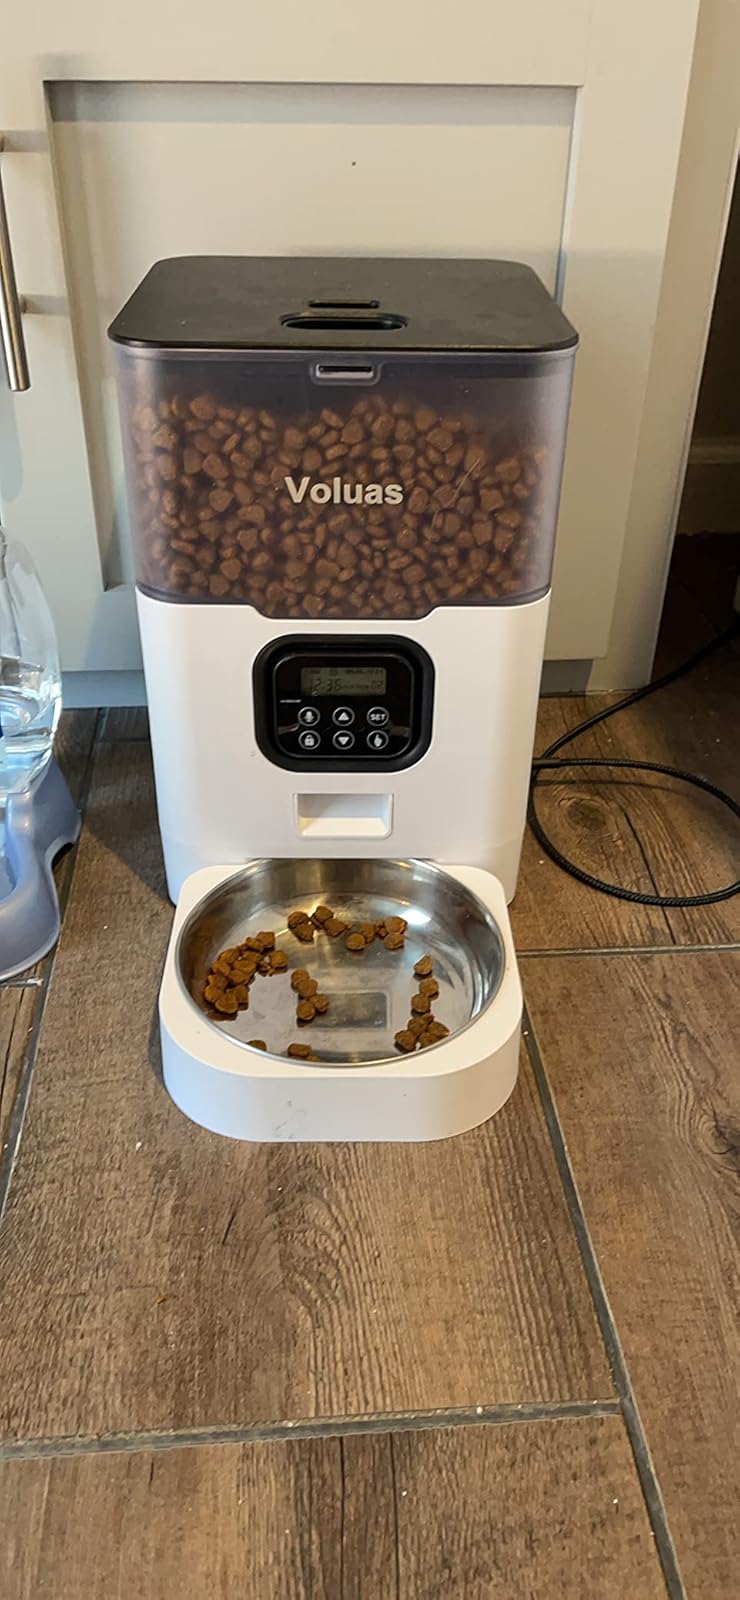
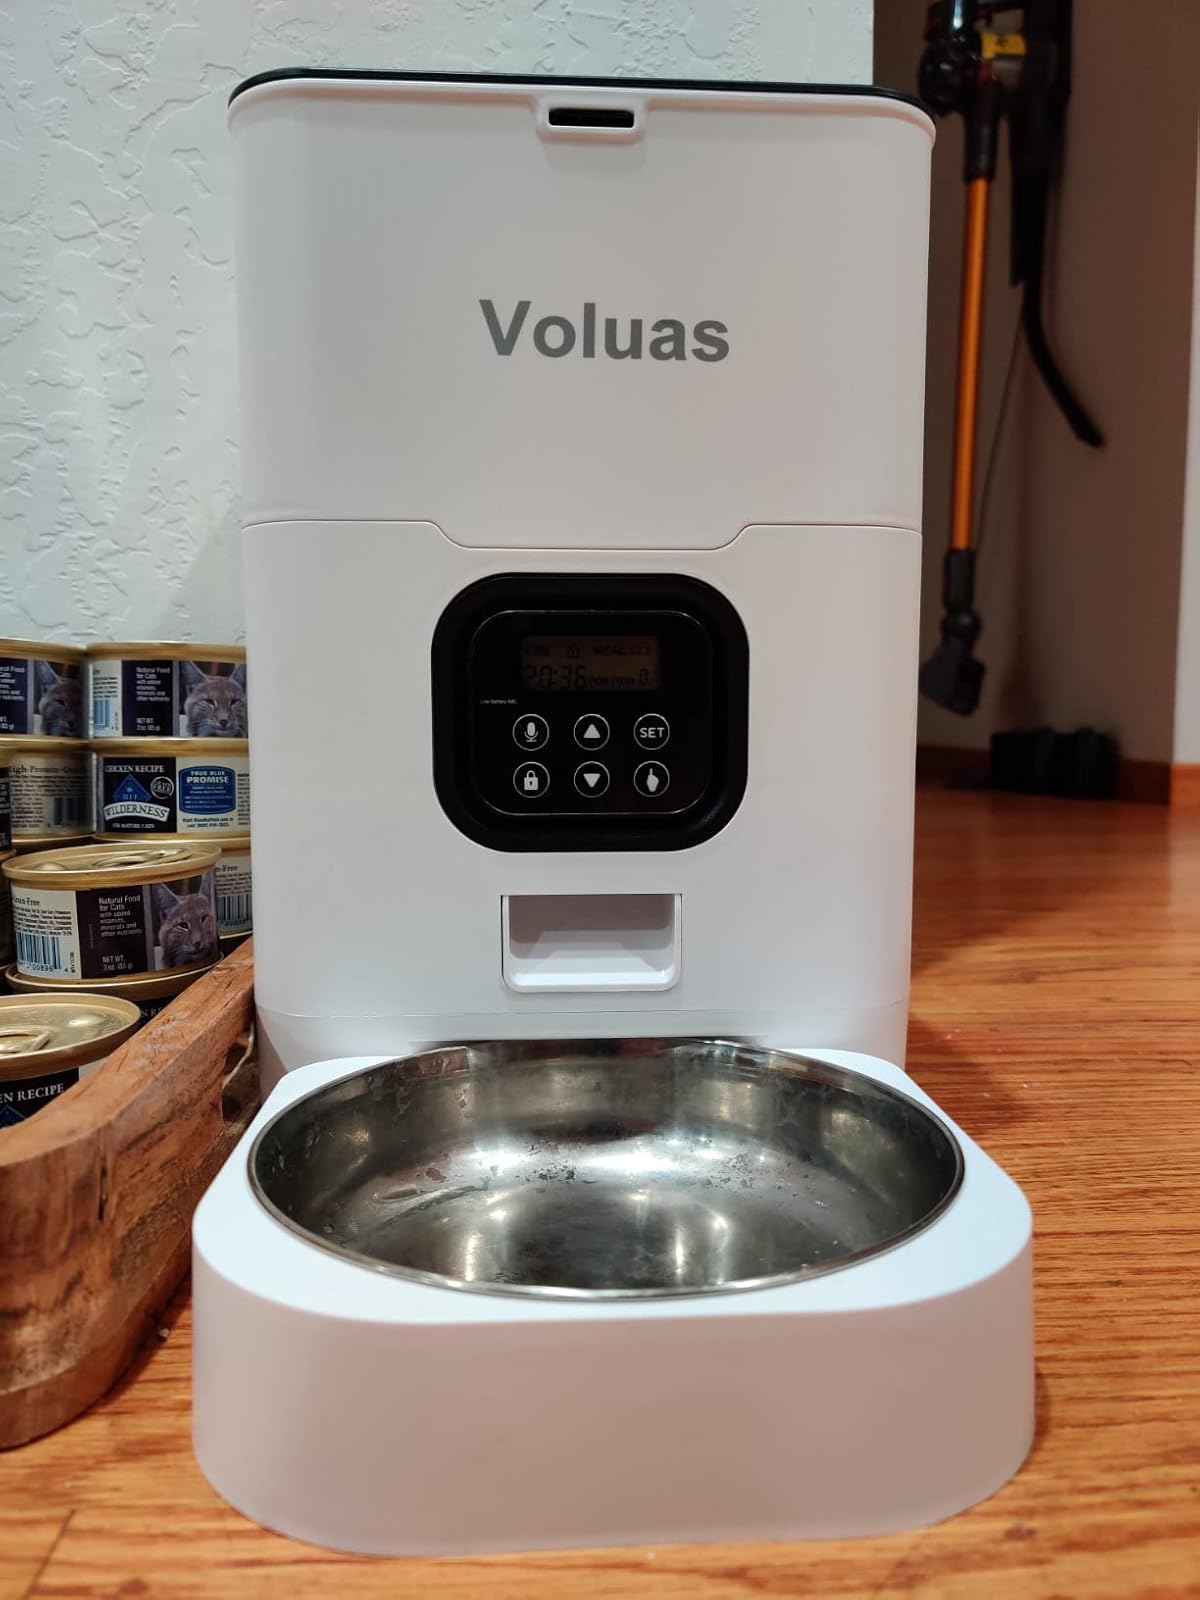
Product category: items_feeder
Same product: no